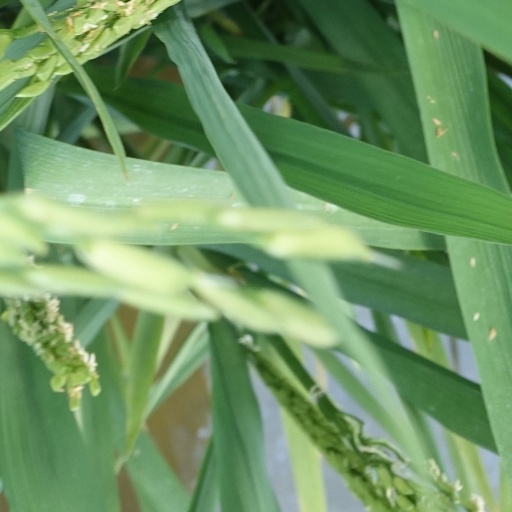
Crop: rice